Stepan Bandera

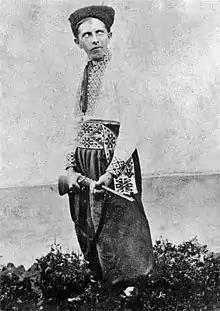
Bandera in folkloristic Cossack costume

Bandera associated himself with a variety of Ukrainian organizations during his time in high school, particularly Plast, Sokil, and Organization of the Upper Grades of the Ukrainian High Schools (OVKUH). In 1927 Bandera joined Ukrainian Military Organization (UVO). In February 1929 he joined Organisation of Ukrainian Nationalists (OUN). Bandera was drawn into national activity by , one of the leaders of the Ukrainian youth movement.